George Plimpton

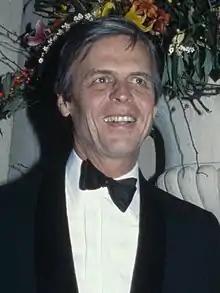
Plimpton in 1977

George Ames Plimpton (March 18, 1927 – September 25, 2003) was an American writer. He is known for his sports writing and for helping to found "The Paris Review", as well as his patrician demeanor and accent. He was known for "participatory journalism," including accounts of his active involvement in professional sporting events, acting in a Western, performing a comedy act at Caesars Palace in Las Vegas, and playing with the New York Philharmonic Orchestra and then recording the experience from the point of view of an amateur.